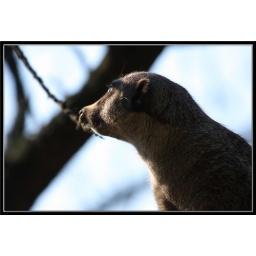
I like how the blue sky was caught in the eye of this meerkat. I enhanced the color in the eye just slightly.